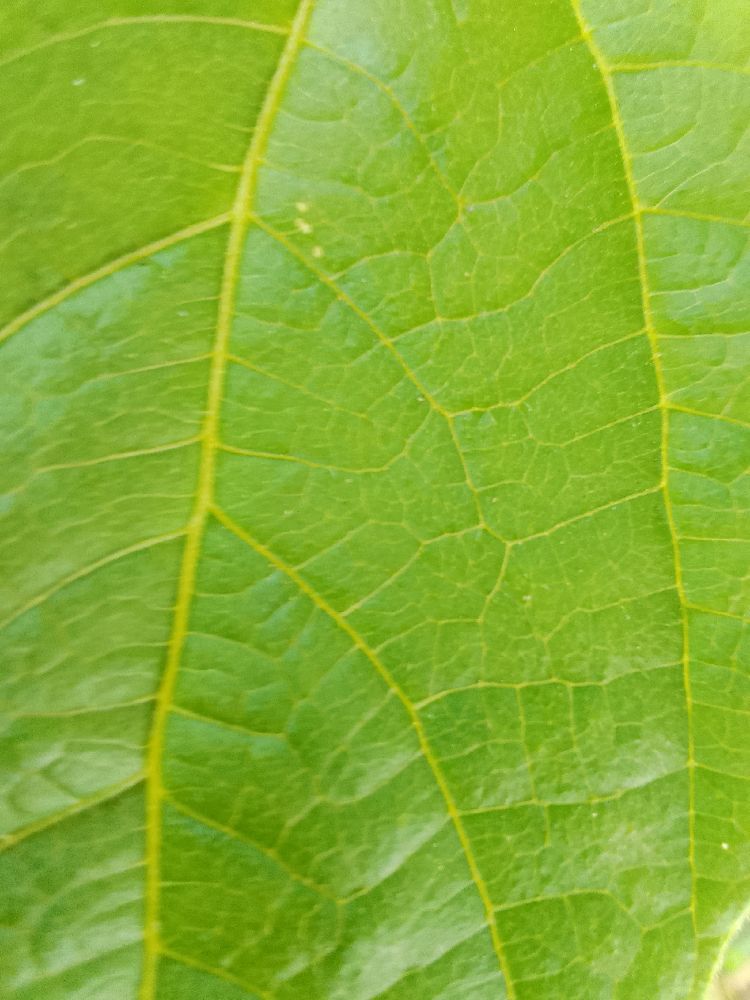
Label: healthy